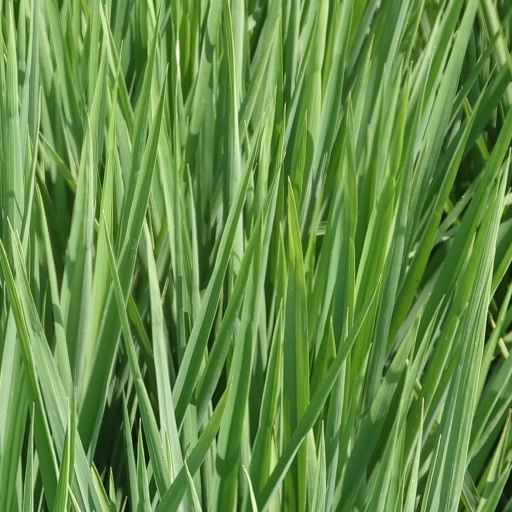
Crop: rice